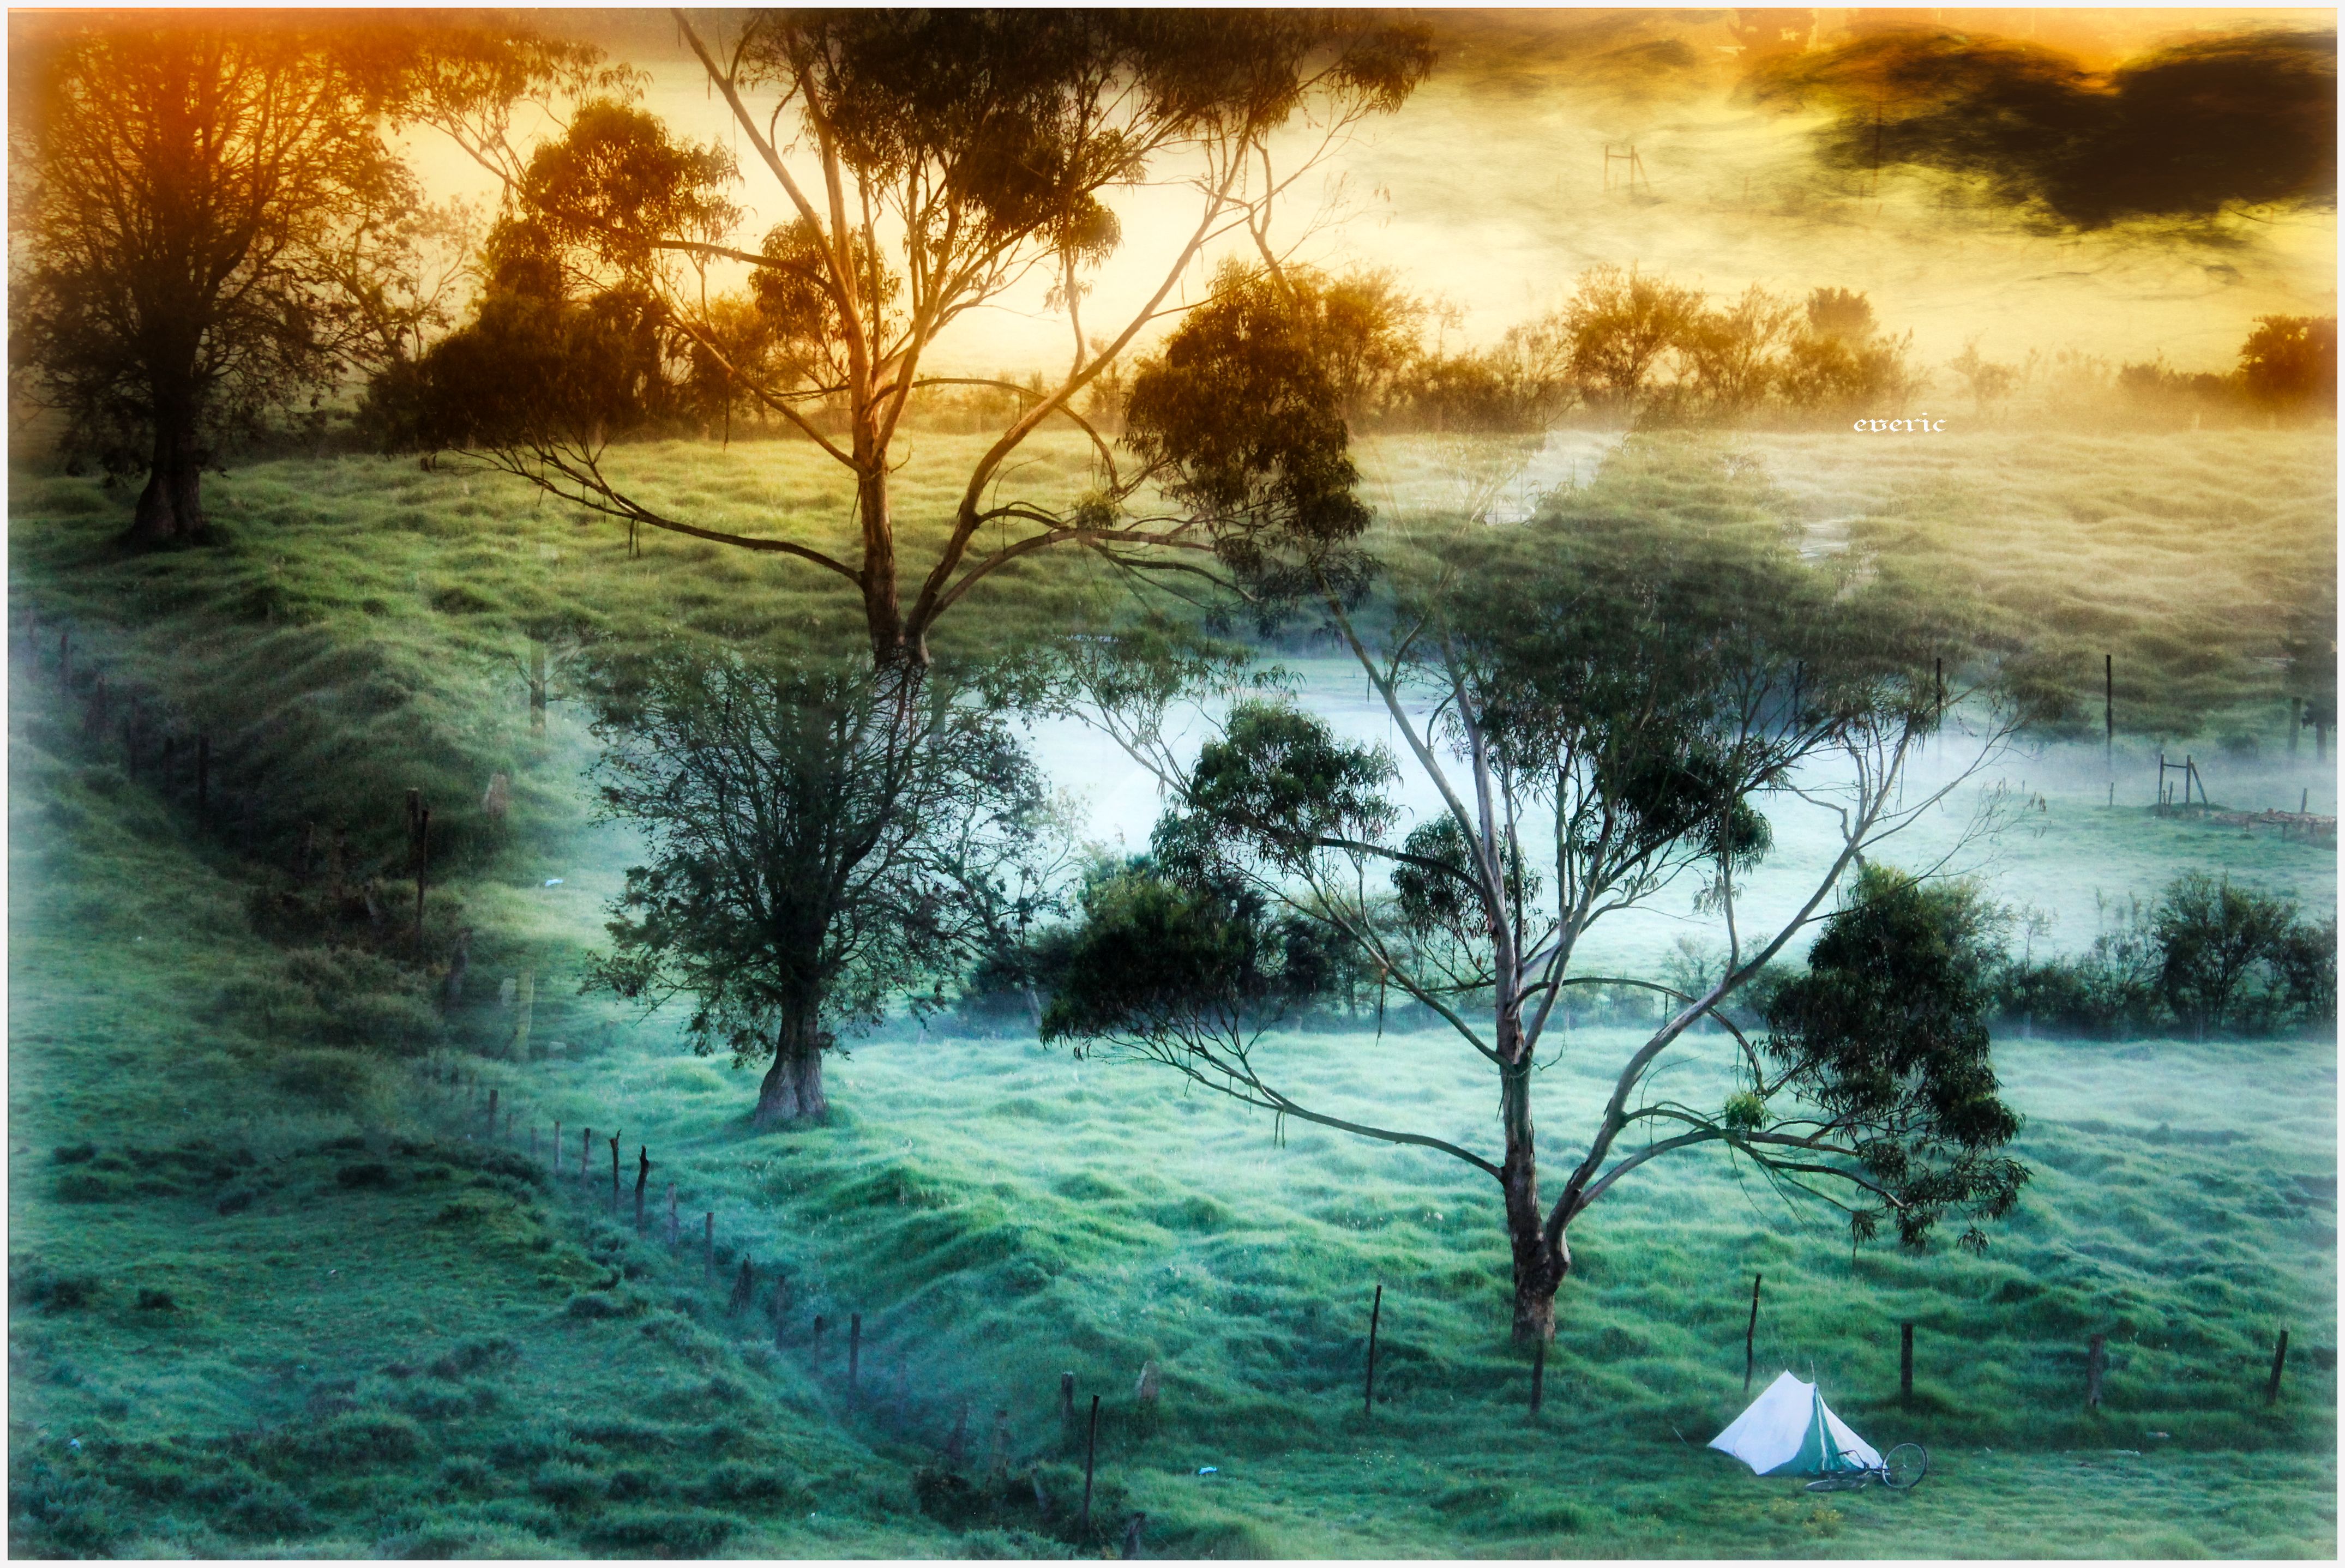
natural, natural landscape, nature, sky, green, tree, morning, landscape, painting, sunset, sunrise, photography, sunlight, stock photography, plant, evening, lake, art, sea